Metro Inc.

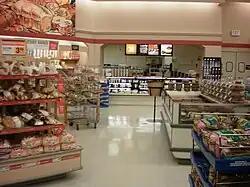
Baker section of a Metro store in Brampton

Metro now holds the second largest market share in the food distribution and retailing business in Quebec and Ontario with nearly $11 billion in sales and more than 65,000 employees. Its stores operate under the banners Metro, Metro Plus, Super C, Food Basics, Marché Ami, Les 5 Saisons and Marché Adonis. Its pharmacies operate under the banners Brunet, The Pharmacy, Clini-Plus, and Drug Basics.